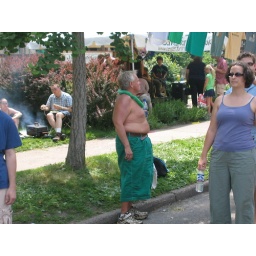
this old guy was standing in front of some Irish thing...wearing a green skirt...HOT!